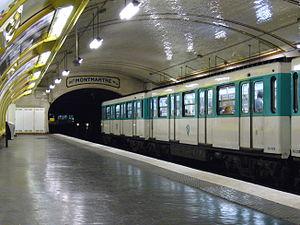
Quais de la station Falguière de la ligne 12 du métro de Paris.
Falguière est une station de la ligne 12 du métro de Paris, située dans le 15ᵉ arrondissement de Paris.